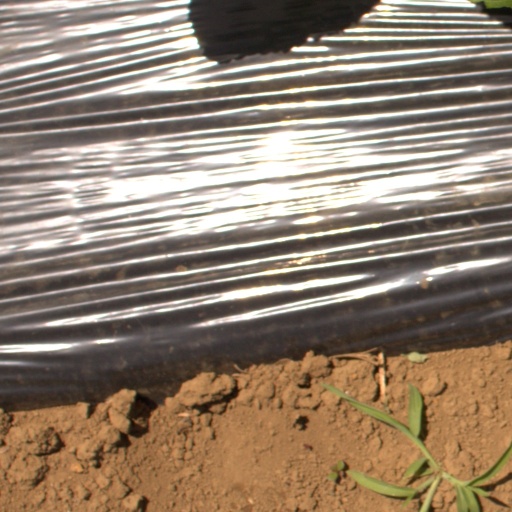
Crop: Jerusalem artichoke